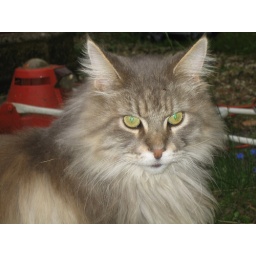
Zarniwoop the Cat (who is on the desk in my guest bedroom in Richard Harris' house as I write this).